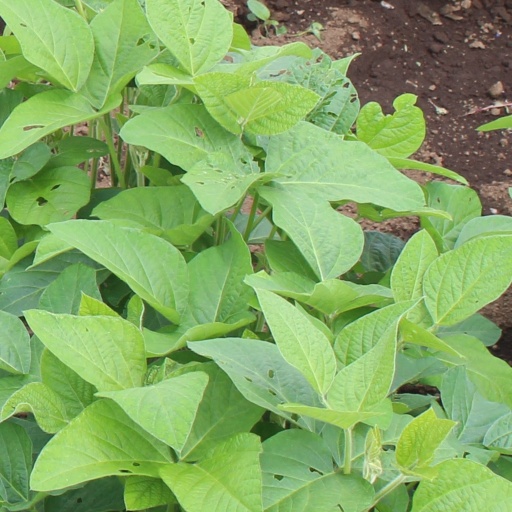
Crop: soybean